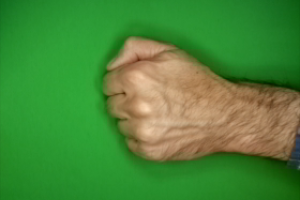
Label: rock